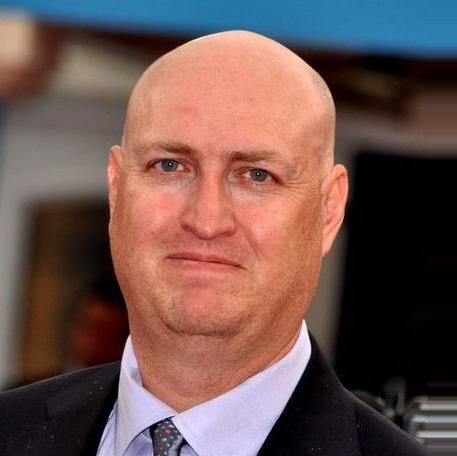
Age: 44